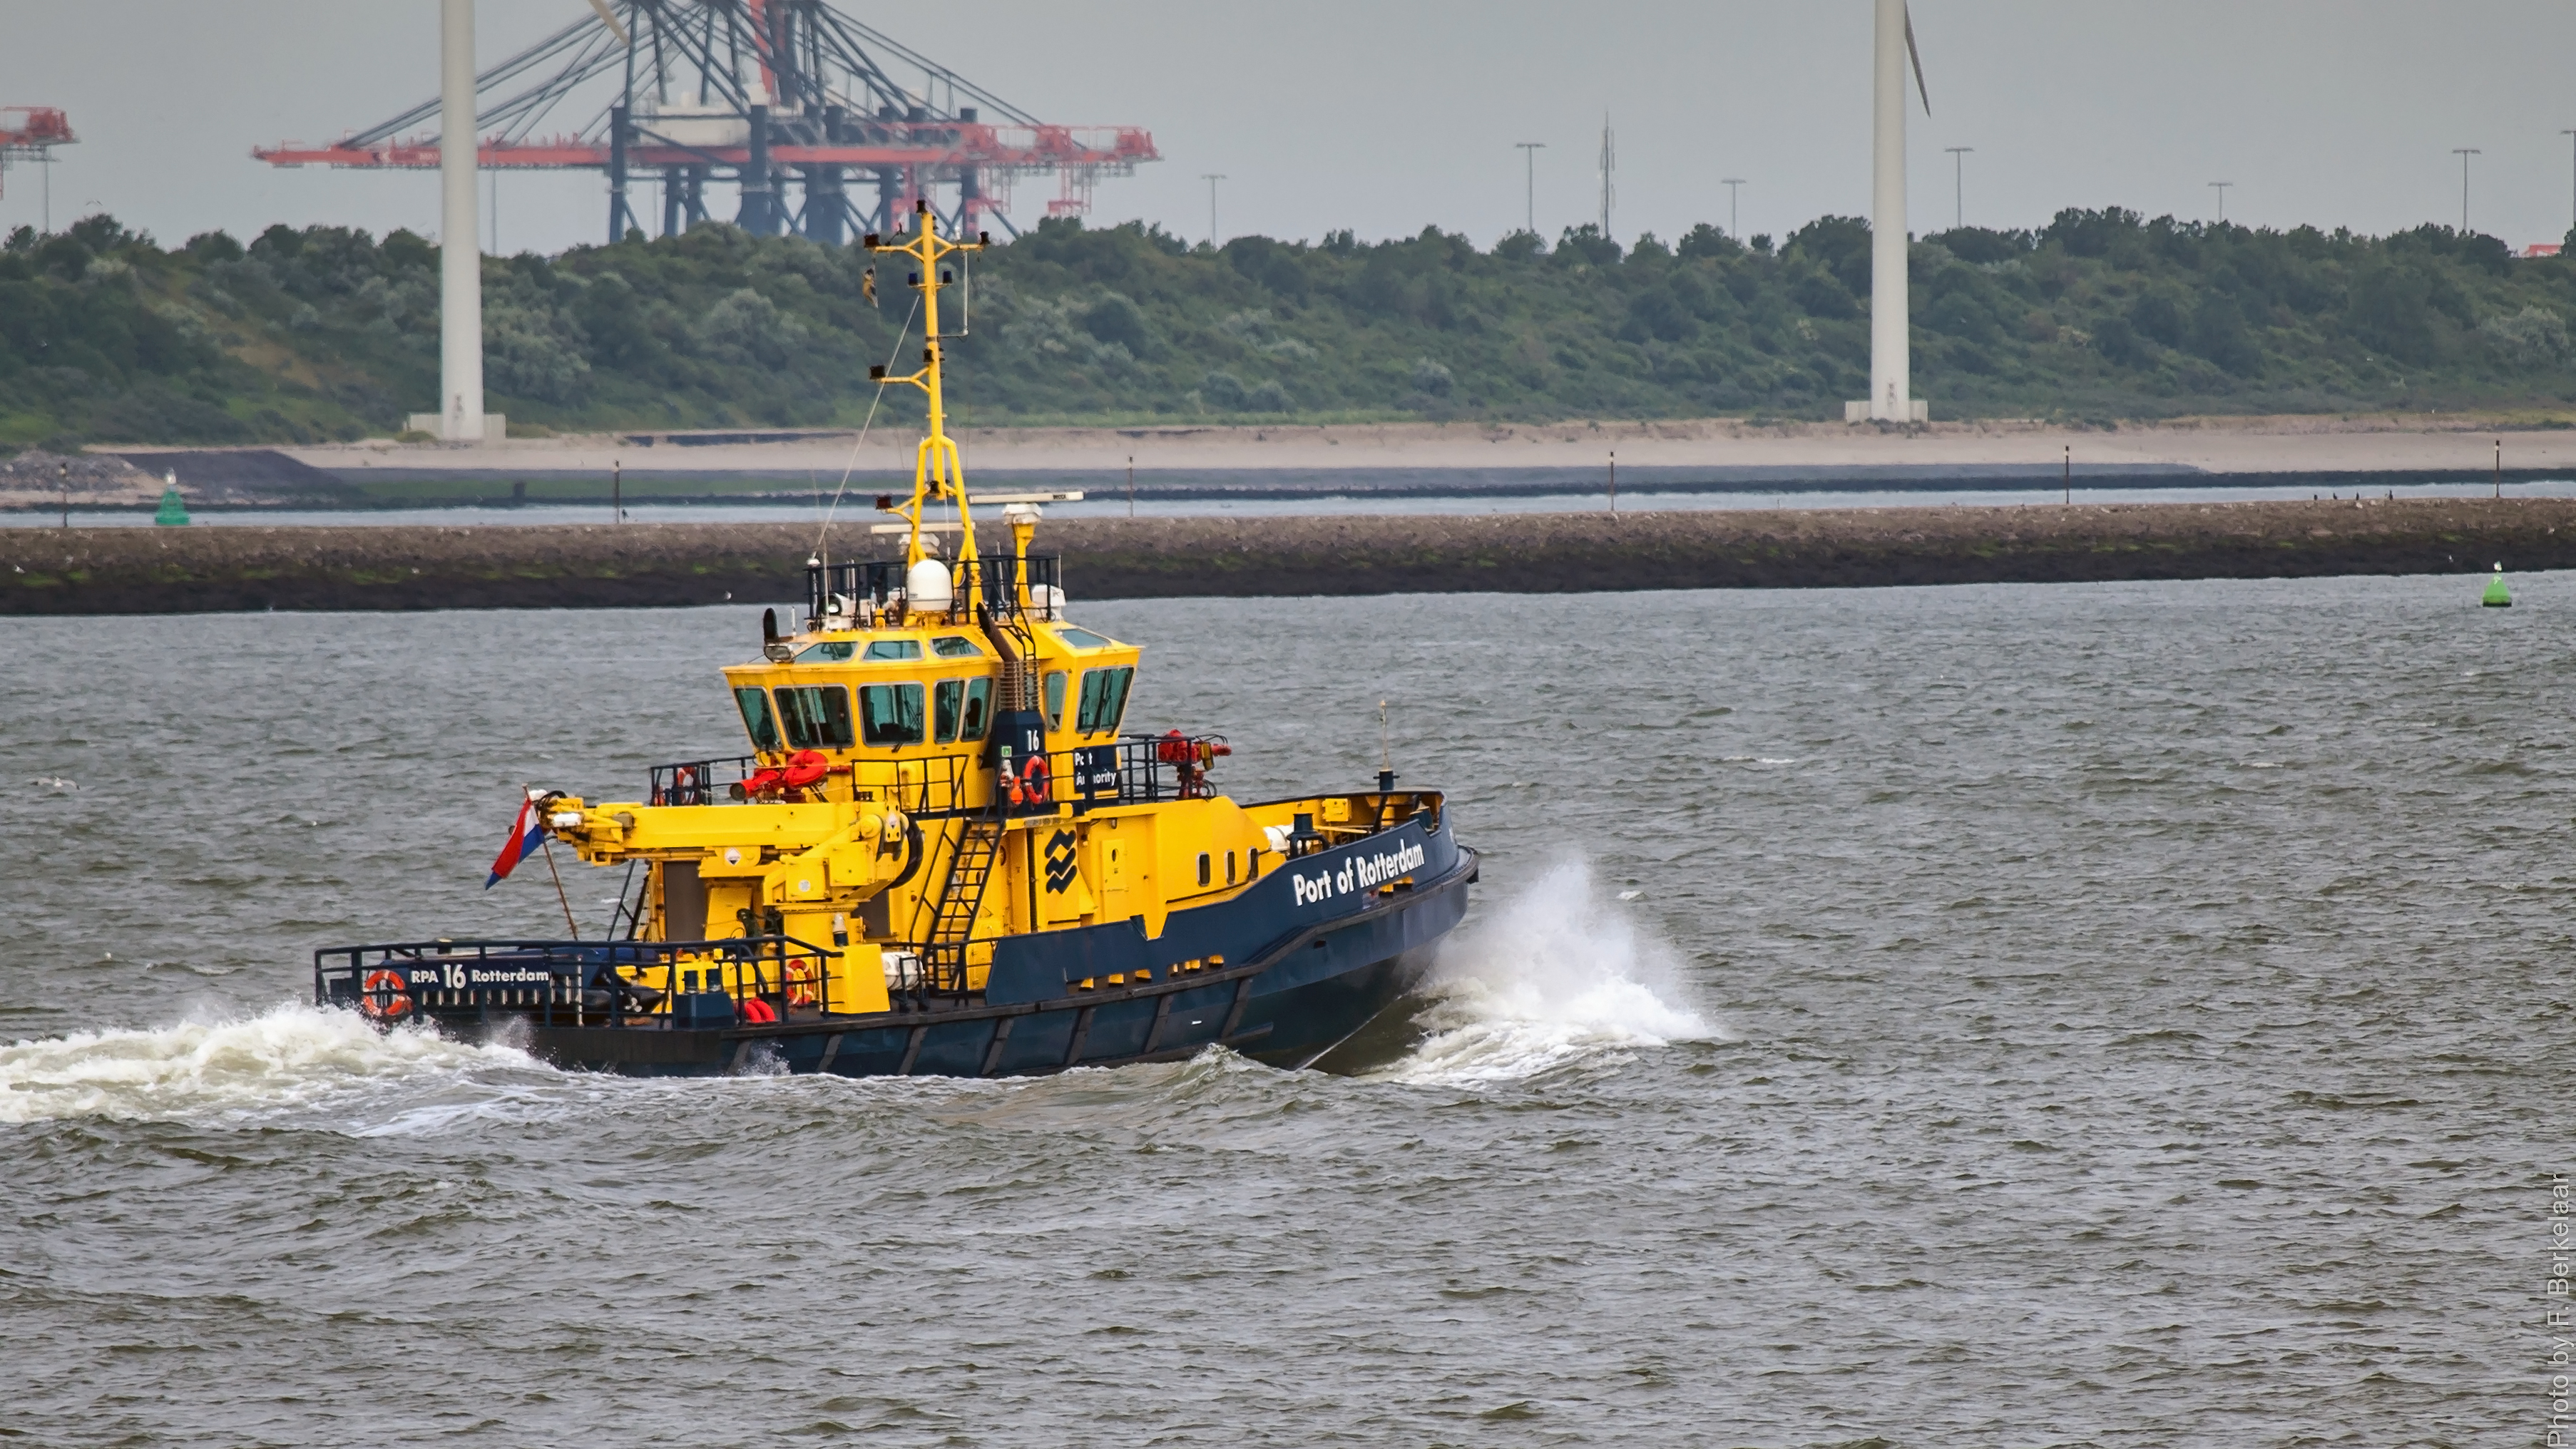
sea, boat, ship, vehicle, machine, hdr, nederland, rotterdam, zuidholland, ships, vessels, tugboat, watercraft, schiffe, schepen, schip, nl, maasmond, portofrotterdam, navires, vaartuig, patrolvessel, portauthority, rpa16, pilot boat